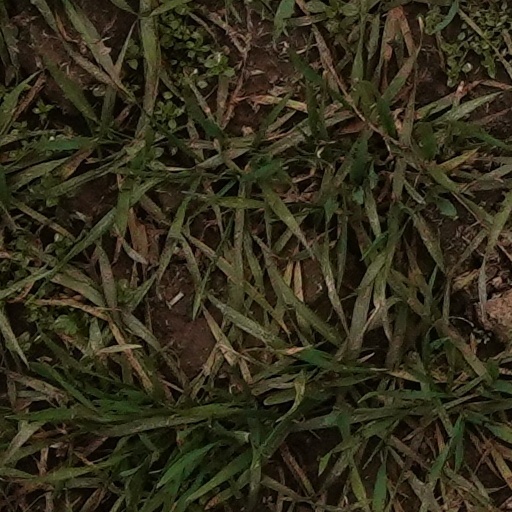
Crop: wheat